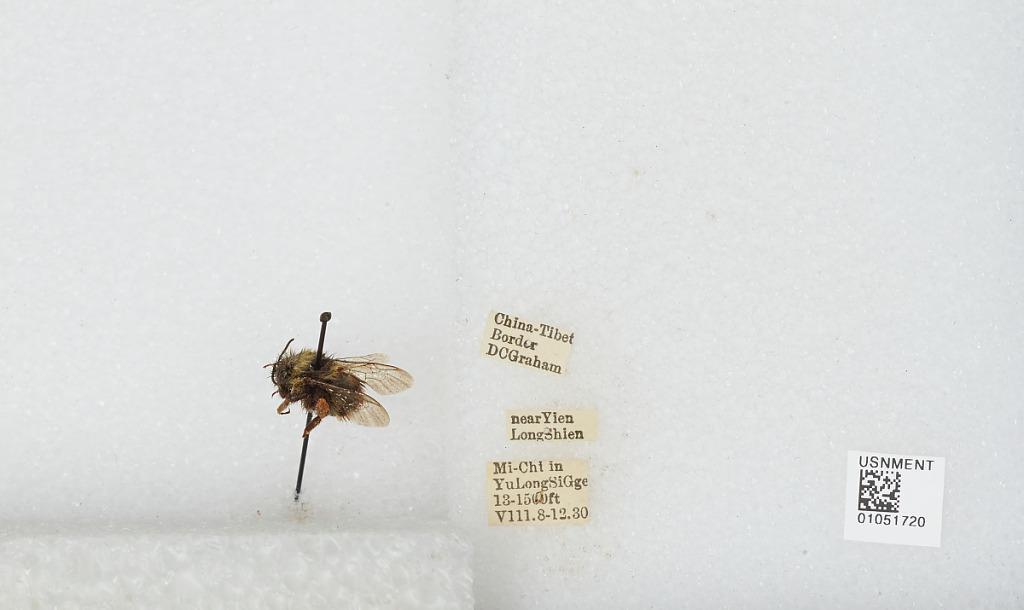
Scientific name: Bombus sp.
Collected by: D. Graham
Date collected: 1930-8-8
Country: China
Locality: China-Tibet border, Mi-Chi in Yu Long Si Gge near Yien Long Shien